Answer in natural language. Is natural wood threedrawer dresser (marked A) in front of brown top white leg dining table (marked B)? Choose between the following options: no or yes
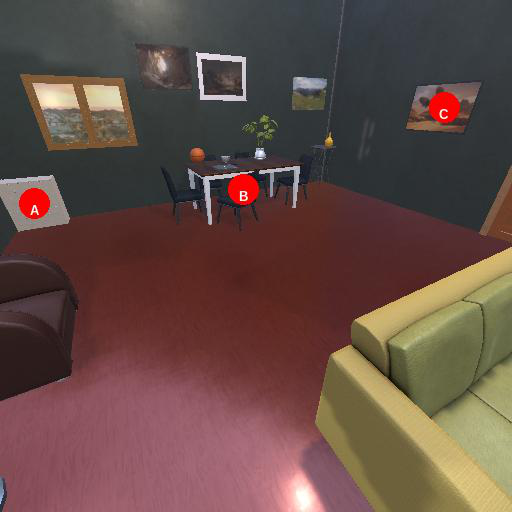
<answer>no</answer>